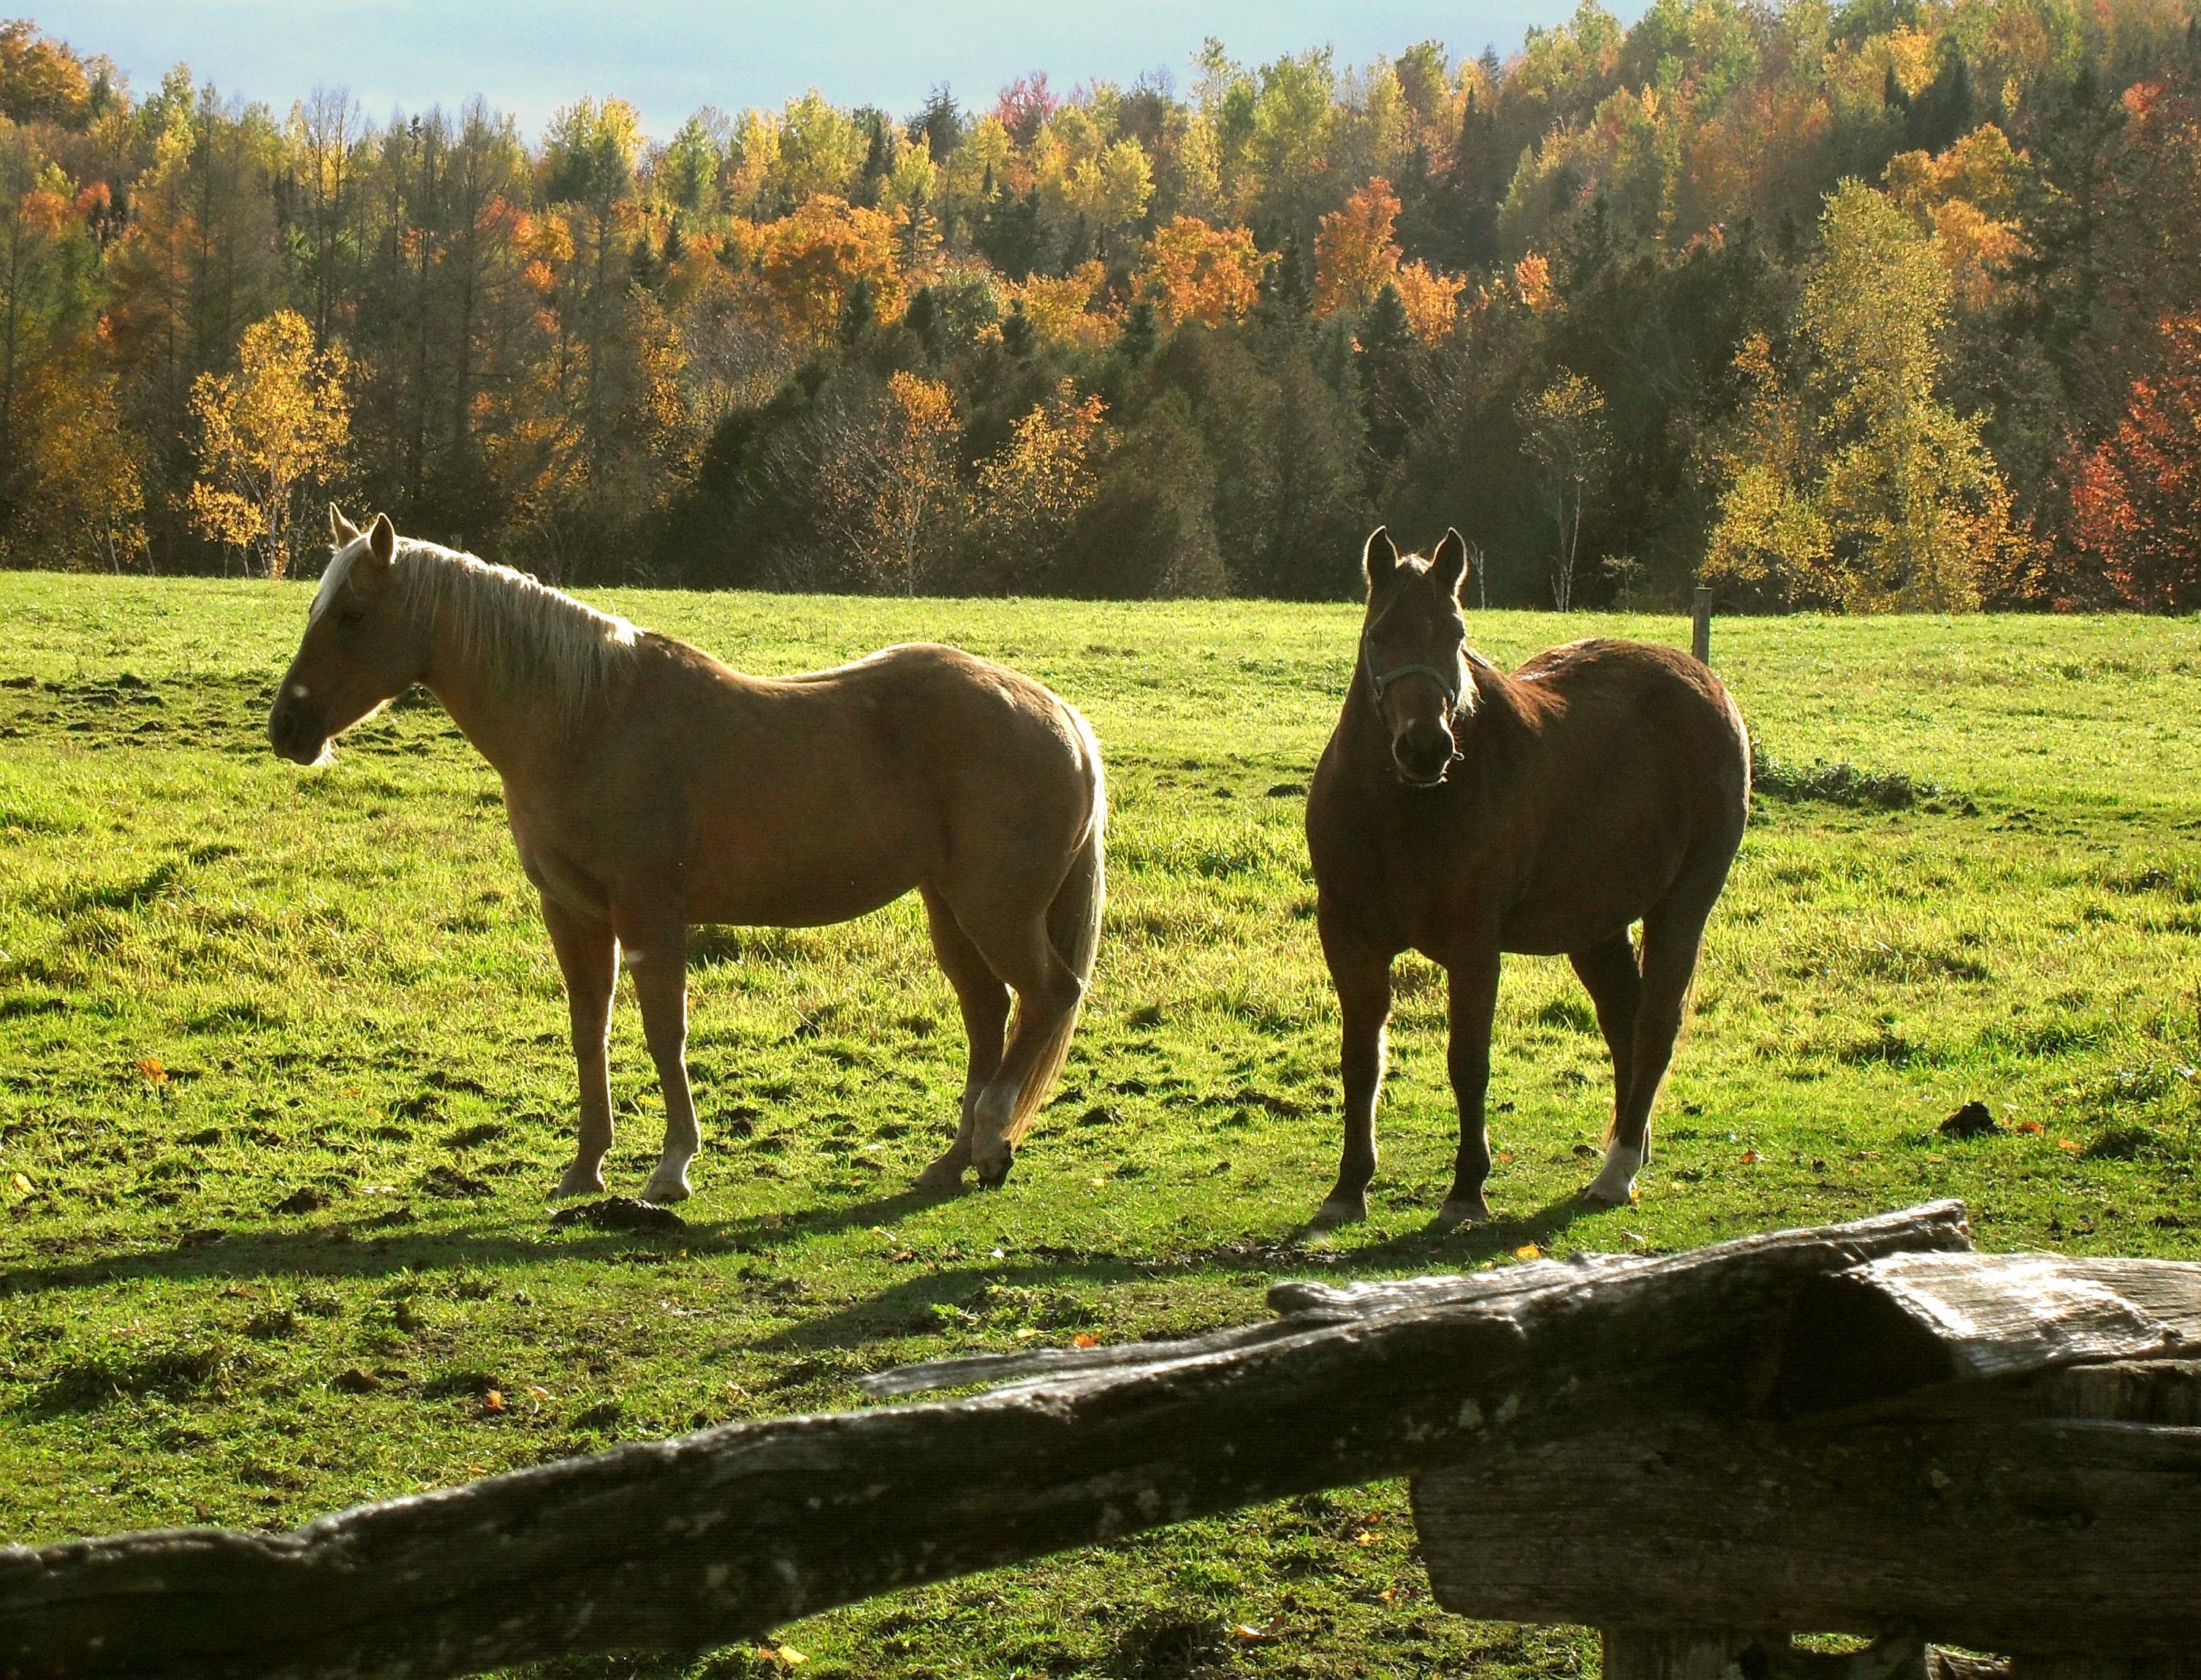
landscape, nature, grass, field, farm, meadow, countryside, fall, animal, country, wildlife, rural, pasture, grazing, ranch, horse, mammal, stallion, fauna, equestrian, equine, outdoors, horses, mare, beauty, beautiful, habitat, vermont, rural area, trail riding, natural environment, horse like mammal, mustang horse